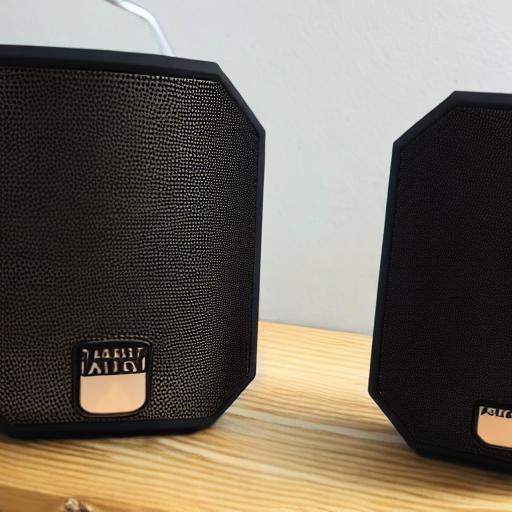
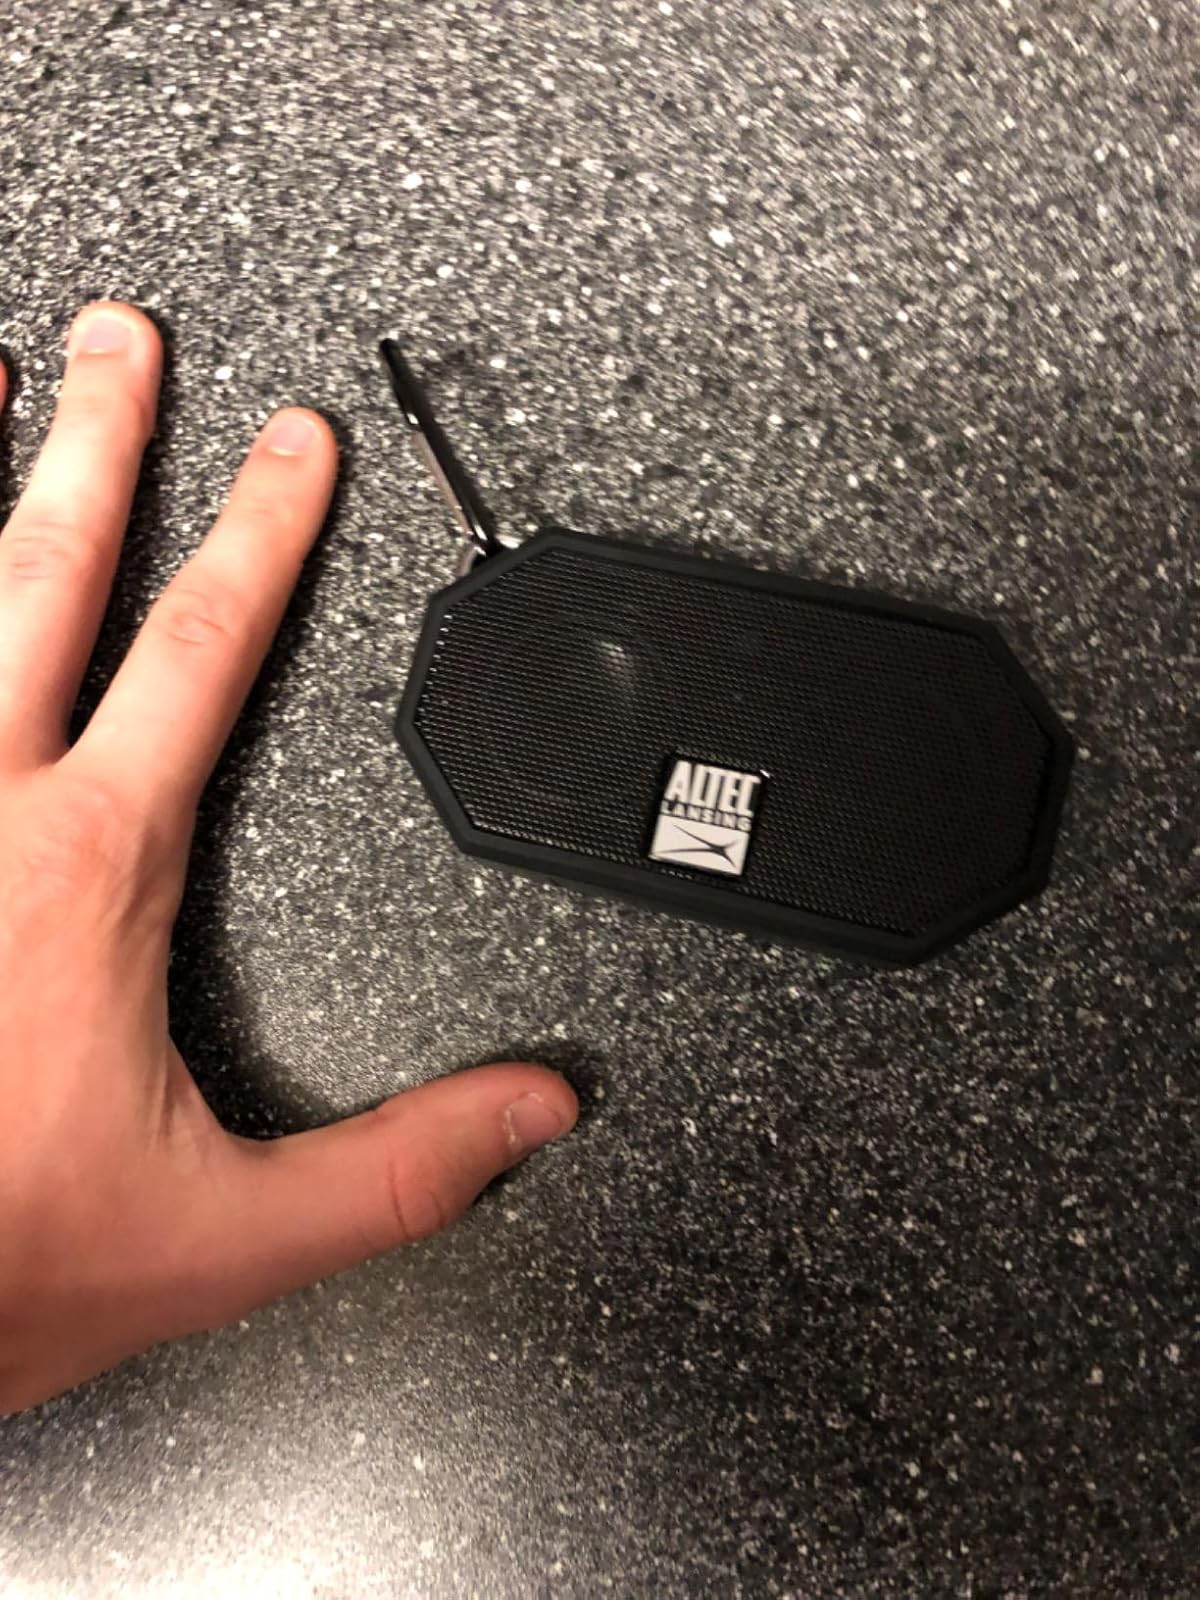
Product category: speaker
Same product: no